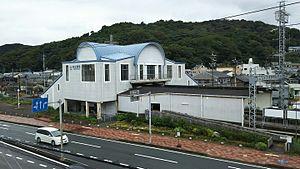
L'Aquarium de Toba est un aquarium public de la Préfecture de Mie, au Japon, situé dans la ville de Toba. Il comporte douze zones représentant différents écosystèmes, abritant environ 25 000 spécimens de 1 000 espèces différentes. Il n'y a aucun circuit prédéterminé. Le hall fait environ 1,5 km de long.